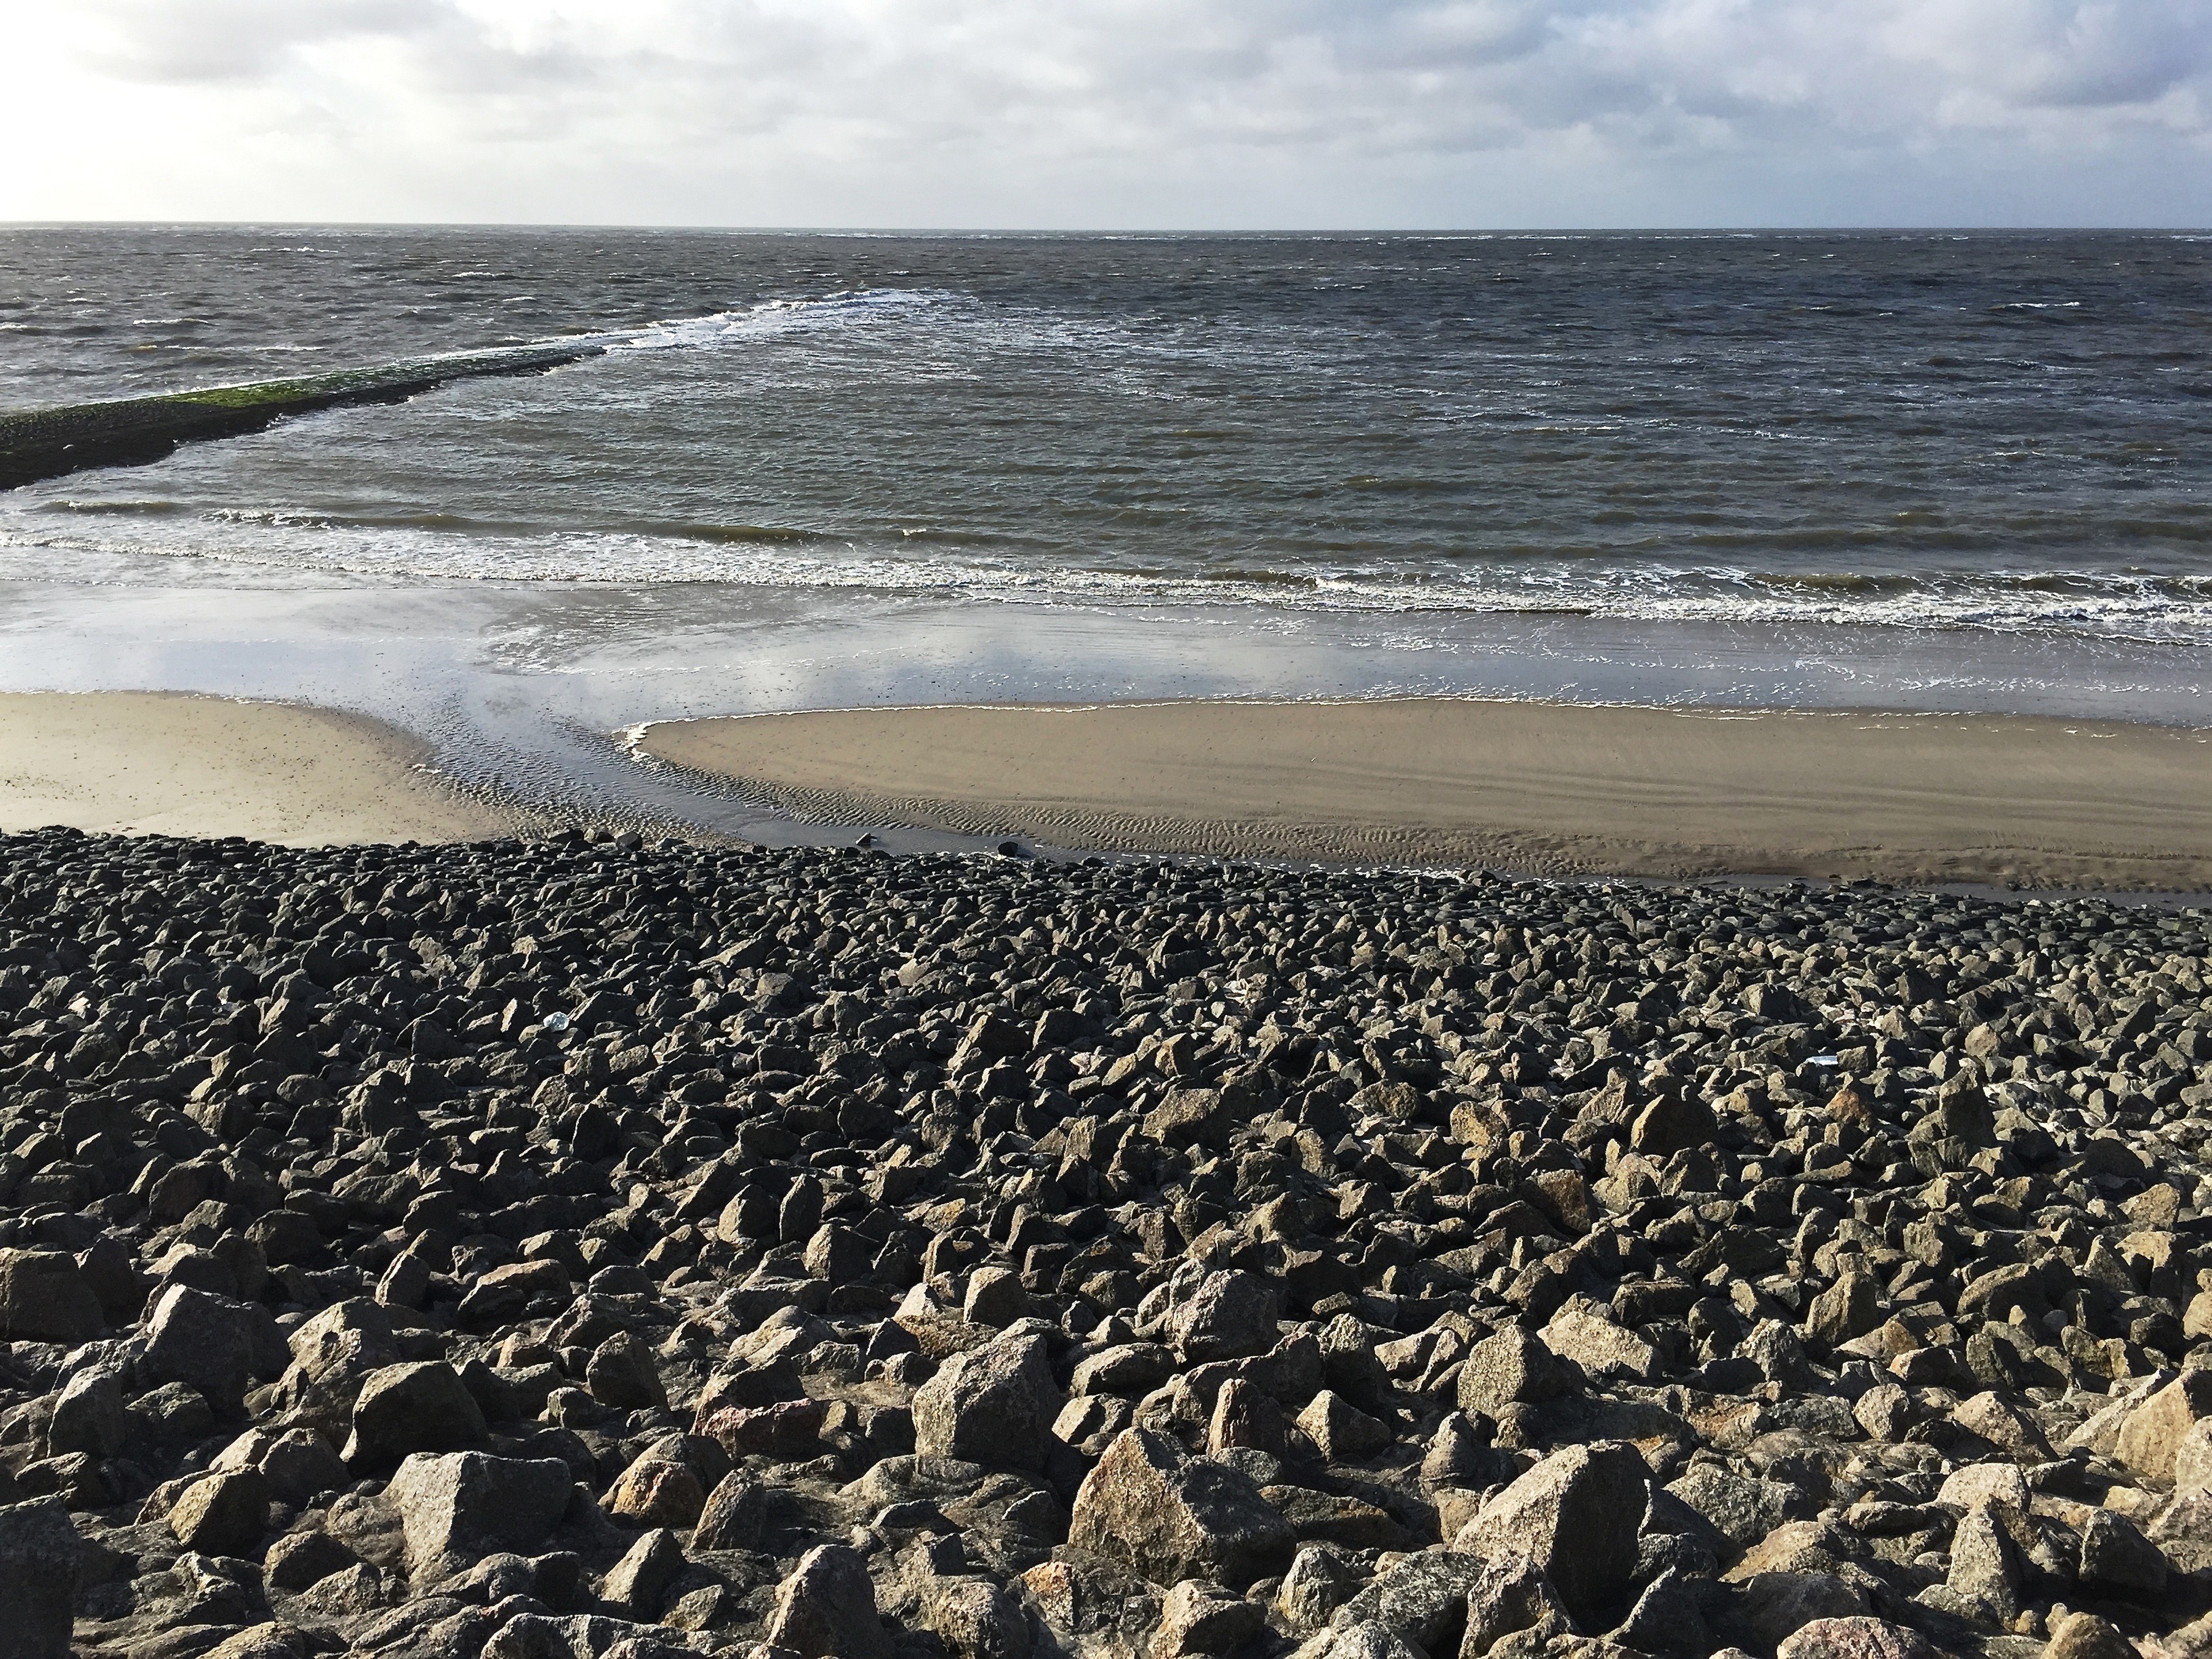
beach, landscape, sea, coast, water, nature, sand, rock, ocean, horizon, cloudy, shore, wave, holiday, bay, island, rest, material, body of water, clouds, wide, habitat, breakwater, north sea, cape, recovery, northern germany, east frisia, weather mood, north sea beach, baltrum, mudflat, wind wave, east frisian islands